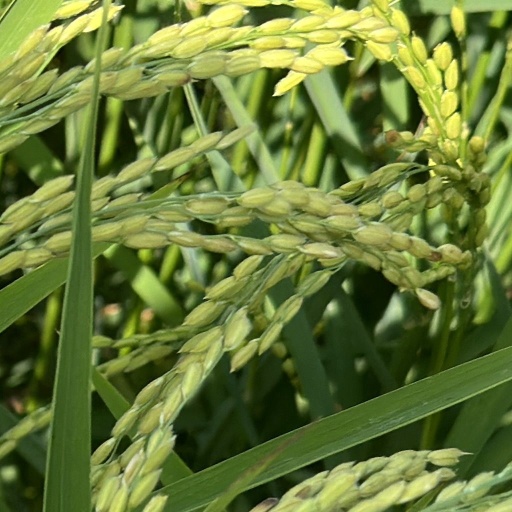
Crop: rice